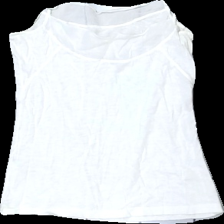
View: back
Type: Tank top
Category: Children
Brand: Not in the list
Brand text on label: Mellow rooe
Colors: White
Material: 100% bomull
Cut: C-collar
Size: S
Season: All
Stains: Minor
Holes: Minor
Damage: hål
Damage location: top center
Damage 2: hål
Damage 2 location: top center
Damage 3: svett fläckar
Damage 3 location: middle right
Price range: <50
Recommended usage: Export
Description: vitt linne
Comment: svett fläckar på båda sidor